Sara Zwangobani

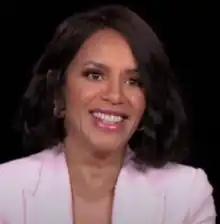
Zwangobani in 2022

Sara Zwangobani is an Australian actress. She has appeared in Australian TV and film in "Love My Way" and "Monarch Cove" (2006), "All Saints" (2005 & 2009), "" (2006), "Disgrace" (2008), "Packed to the Rafters" (2009), "Soul Mates" (2014), "Home and Away" and "Doctor Doctor" (2019). Her most notable role is portraying Marigold Brandyfoot in Amazon Prime Video's "" in 2022.